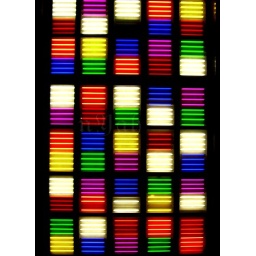
facade bit from printworks building in Manchester